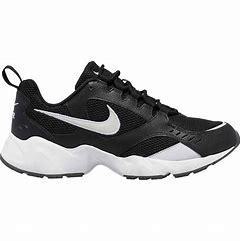
Brand: Nike
Model: Air Heights